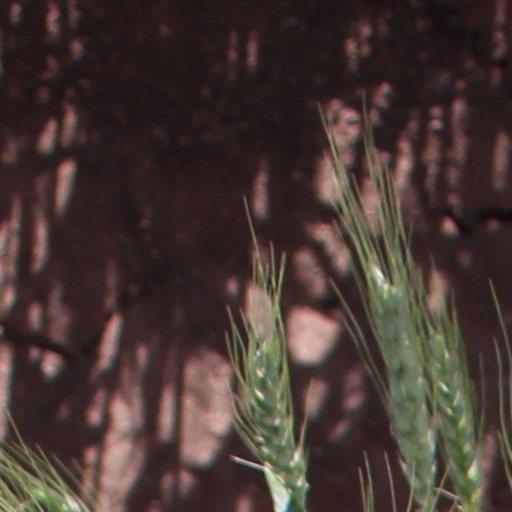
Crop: wheat